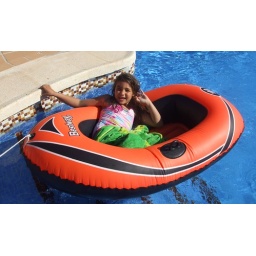
One girl in a boat